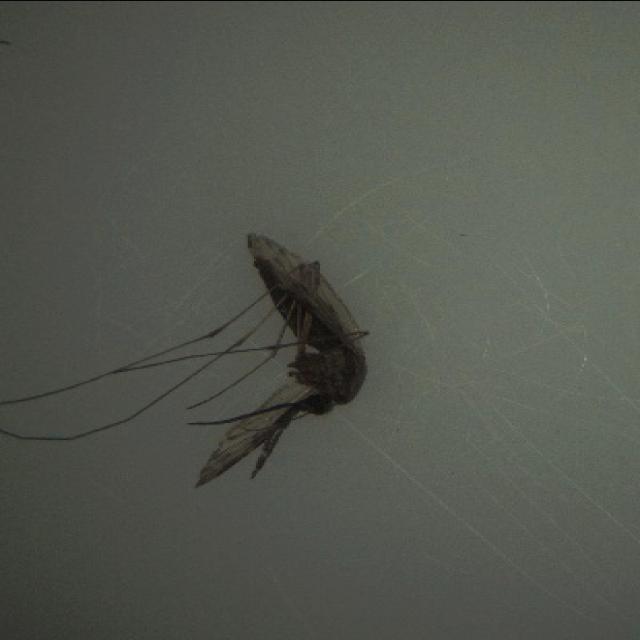
Species: anopheles_sinensis